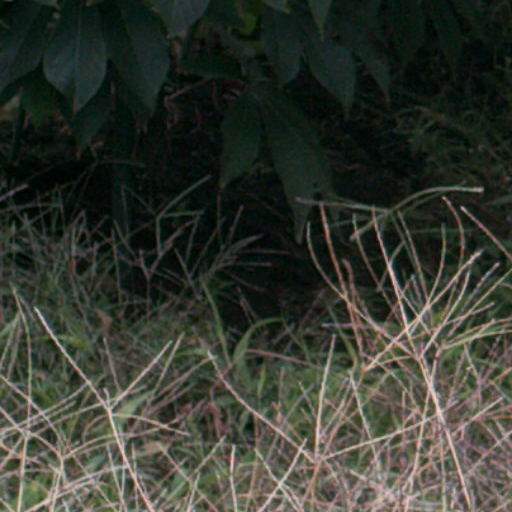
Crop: cassava